John Aldridge

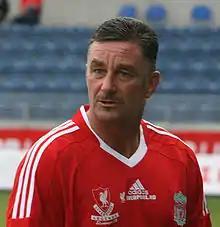
Aldridge representing Liverpool in 2008

Aldridge took a long time to reach the top level of the English game. He began his career in the mid-1970s at non-league South Liverpool, before getting his break in the professional game when, aged 20, he signed for Newport County in the Fourth Division on 2 May 1979 for £3,500.